Git!

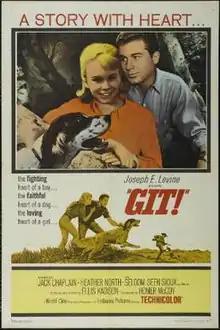
Theatrical release poster

Git! is a 1965 American drama film directed by Ellis Kadison and written by Homer McCoy. The film stars Jack Chaplain, Heather North, Leslie Bradley, Richard Webb, Hanna Landy and Emory Parnell. The film was released in October 1965, by Embassy Pictures.